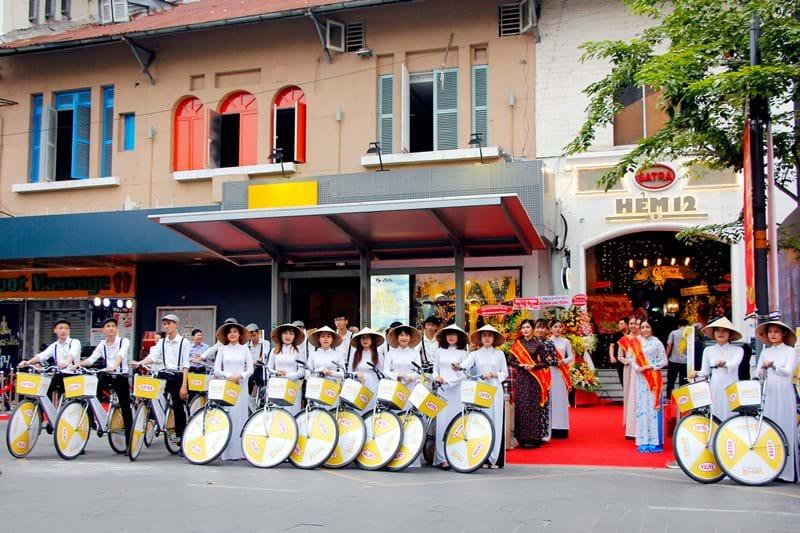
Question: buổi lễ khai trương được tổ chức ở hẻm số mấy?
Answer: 12